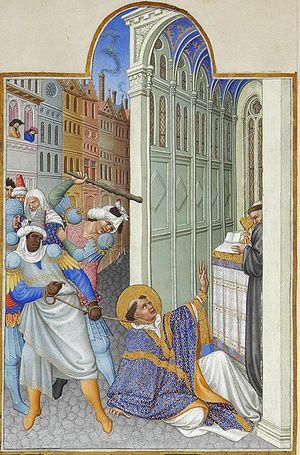
Marc est un Juif du Iᵉʳ siècle, mentionné dans les Actes des Apôtres et différentes épîtres où il est désigné comme « Jean surnommé Marc » ou « Jean-Marc » et présenté comme proche des apôtres Pierre et Paul.
Les années 60 couvrent les années 60 à 69. Pour les années 1960 à 1969, voir Années 1960.